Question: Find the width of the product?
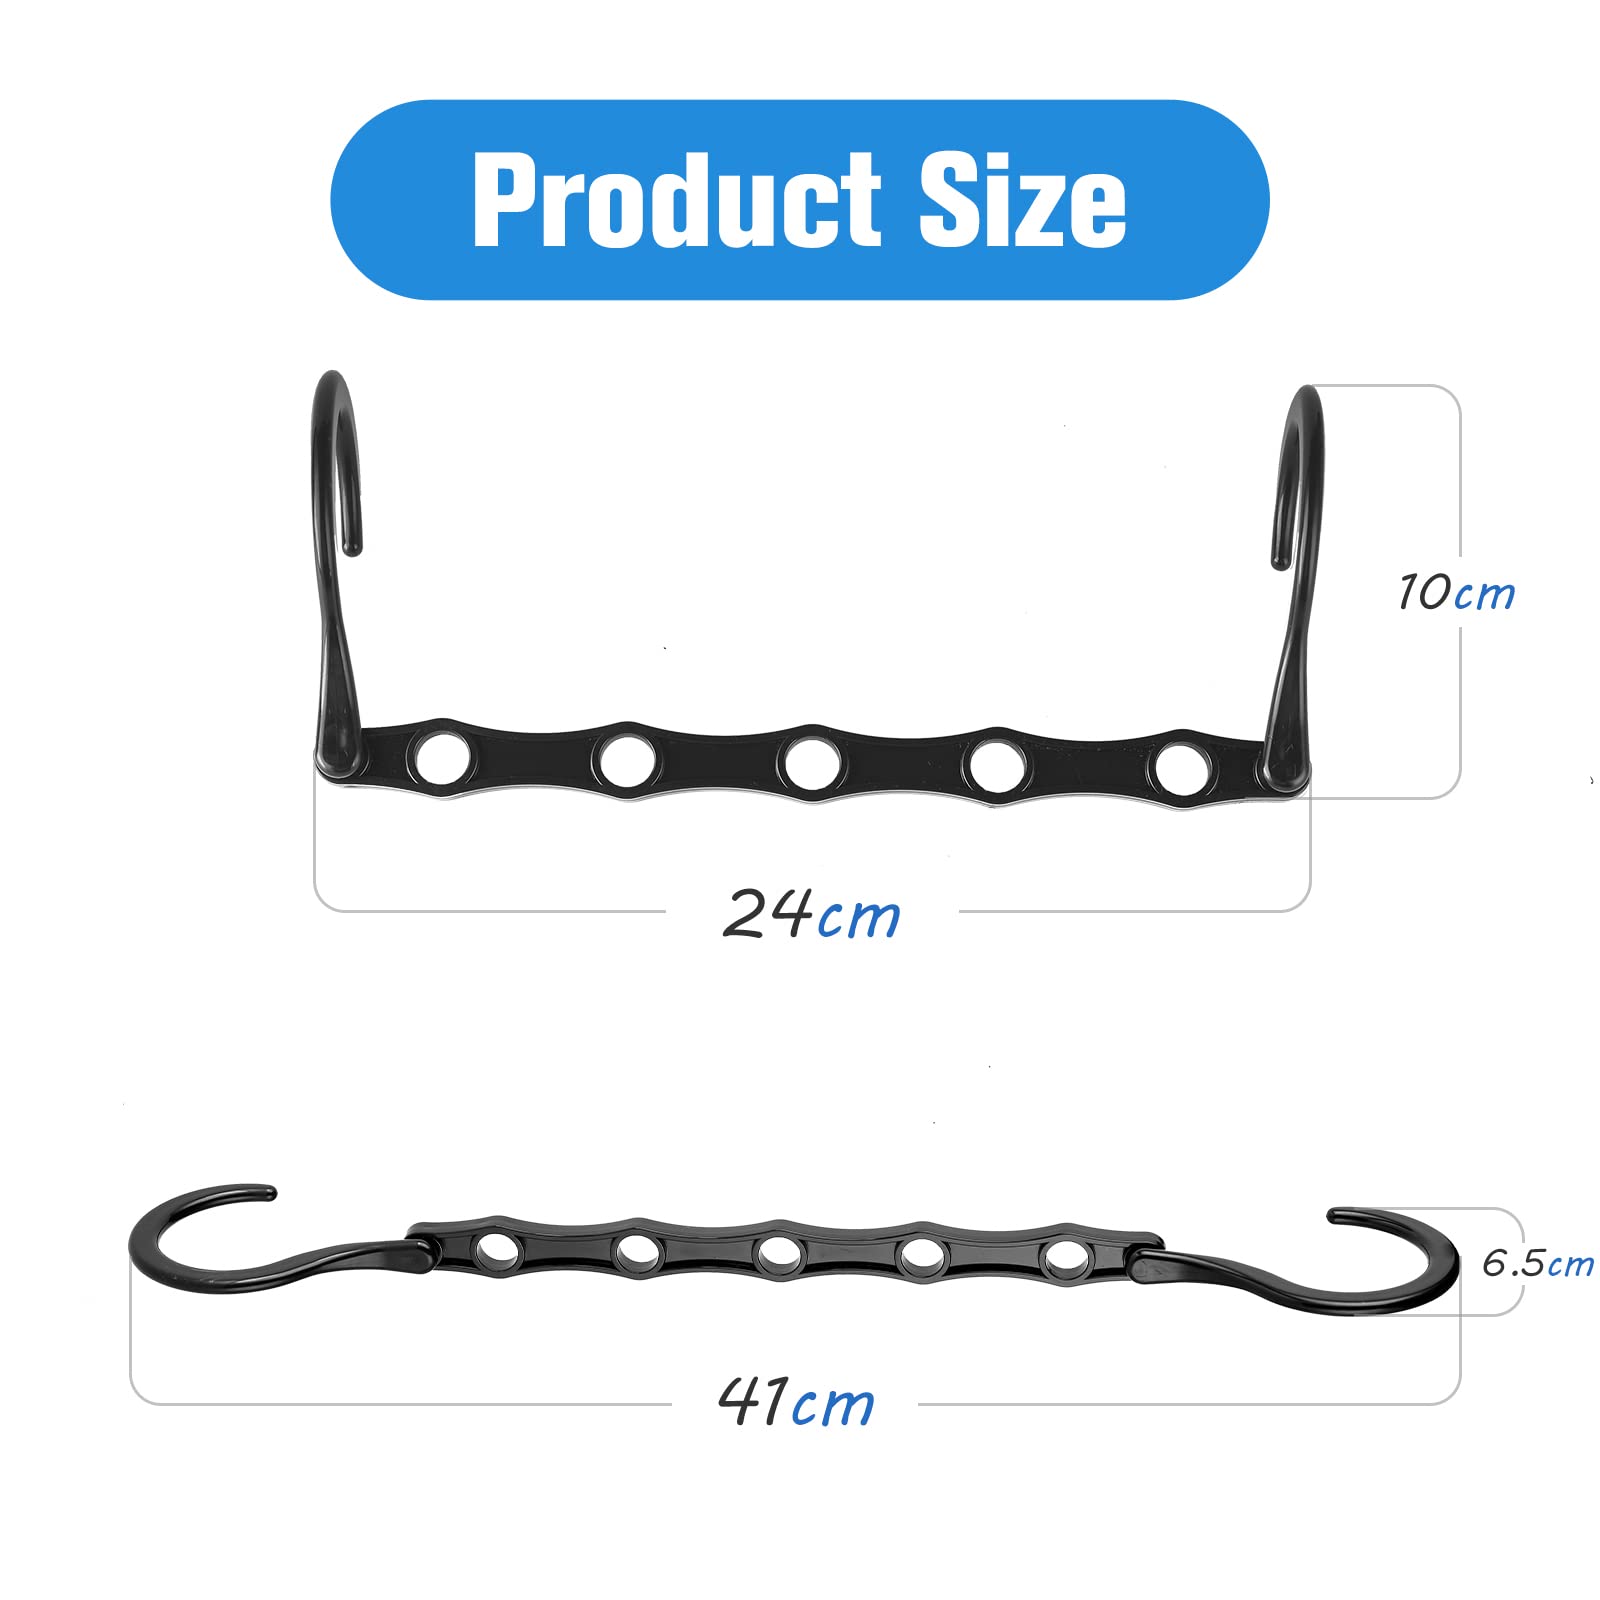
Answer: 24.0 centimetre